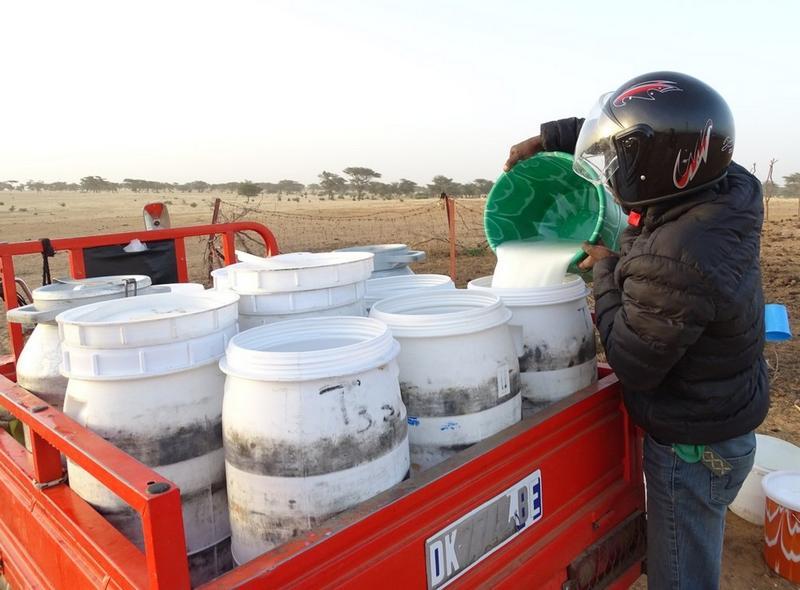
Mtu aliyevalia kofia ya pikipiki anamwaga maziwa kutoka ndoo ya kijani kibichi kwenda kwenye vyombo vyeupe vilivyopangwa nyuma ya gari.Mandhari ya nyuma yanaonekana kuwa eneo la wazi lenye miti michache.